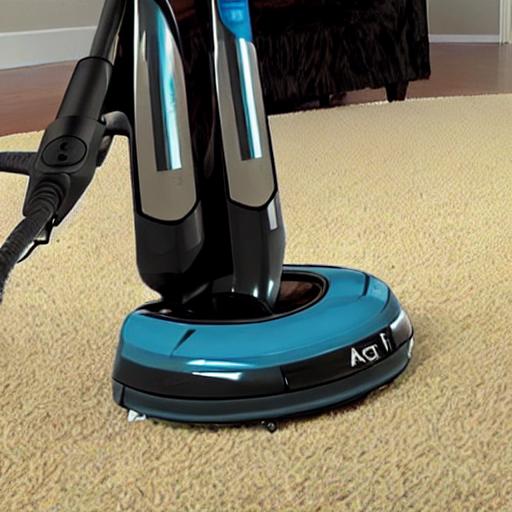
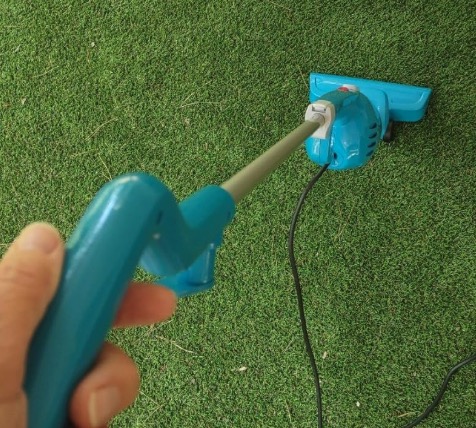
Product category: items_vacuum
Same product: no